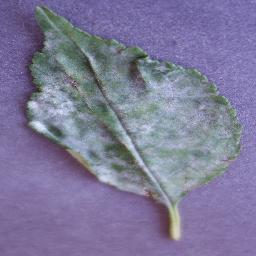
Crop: cherry
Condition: (including_sour)_powdery_mildew